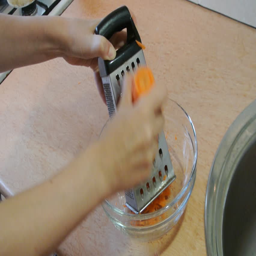
female hands chopping raw carrots with a trowel .